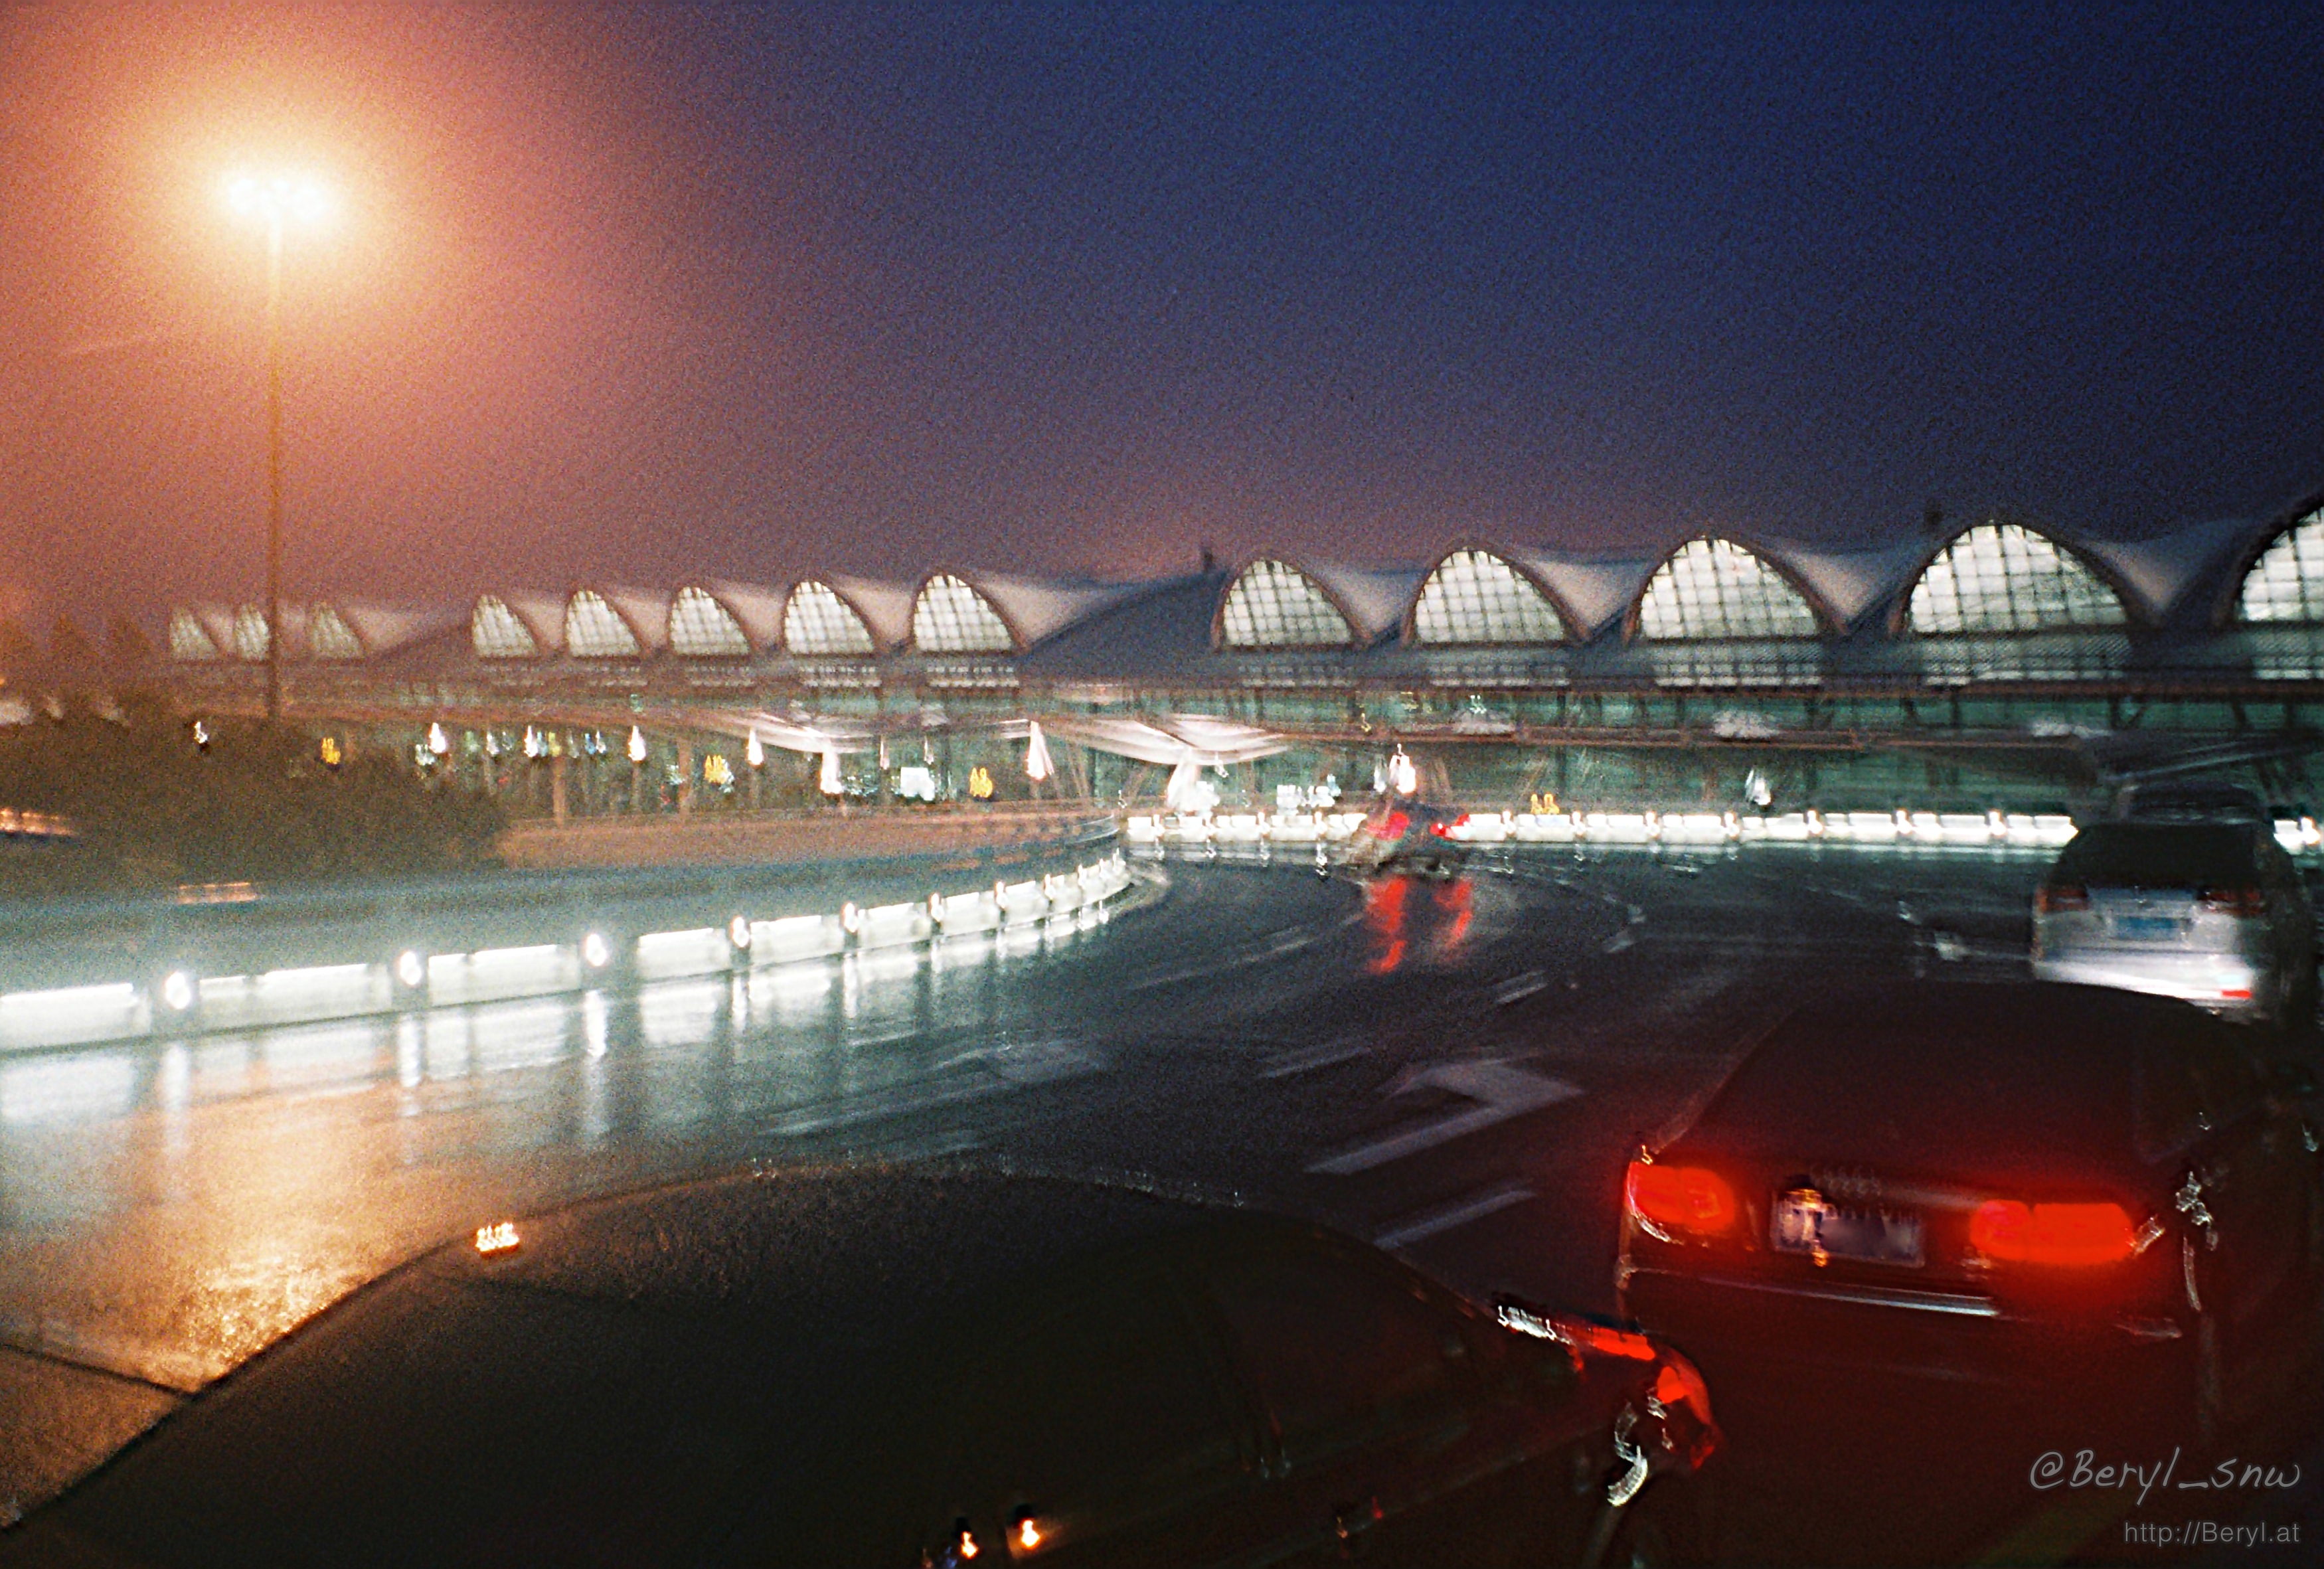
landscape, light, structure, people, night, morning, film, cityscape, airport, dusk, fujifilm, evening, chinese, reflection, weather, rough, lighting, stadium, arena, photoshop, canton, snap, leica, superia, lomo, 1600, ae, compactcamera, minizoom, varioelmar3570, shaky, arteffects, sport venue